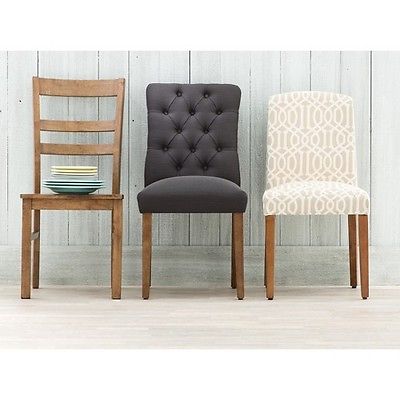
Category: chair